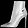
Label: Ankle boot